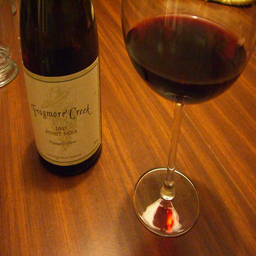
A wine glass is next to a bottle of wine.
A glass of 2003 Frogmore Creek Pinot Noir.
A bottle of wine and a glass of wine.
A bottle of whine and w whine glass sit on the table
A bottle of pinot noir is on a table next to a glass of wine.